Bone Clones

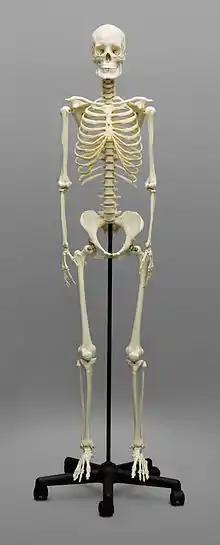
European human female skeleton

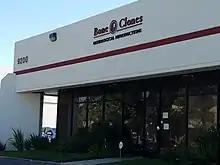
Bone Clones facility in Chatsworth, California

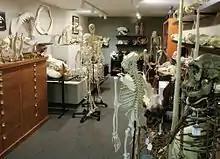
Bone Clones showroom

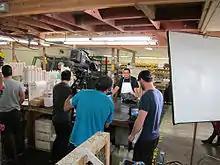
"How It's Made" filming of Bone Clones' manufacturing process

Bone Clones reproductions are made from a custom blended polyurethane resin. To avoid misrepresentation, all Bone Clones reproductions are stamped with company trademark information.